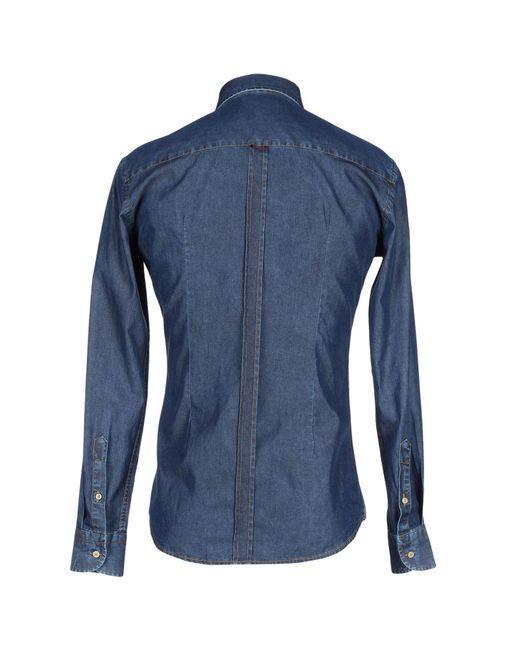
Langarmhemd aus Baumwoll-Denim mit genähten Linien hinten, Freizeitkleidung